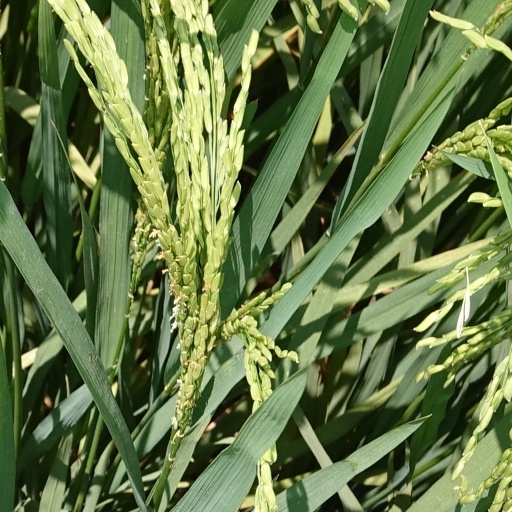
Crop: rice